Elliot's bird-of-paradise

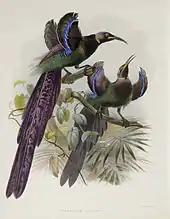
Illustration by J. Wolf and J. Smith

Only two adult male specimens are known of this bird, held in the British Natural History Museum (BMNH) and the Dresden Natural History Museum, and presumably deriving from the Vogelkop Peninsula of north-western New Guinea. In 1930, Erwin Stresemann inspected both specimens and declared Elliot's Bird of Paradise to be an intergeneric hybrid between a black sicklebill and Arfak astrapia. Other ornithologists dispute this claim. Errol Fuller argues that the astrapia is a fanciful choice made with little supporting evidence, and that Elliot's Bird of Paradise is much smaller than the two proposed parent species. The specimens show a number of characteristics not present in either parent species, adding weight to the possibility of the specimens constituting a unique species. As recently as 2012, Julian Hume and Michael Walters suggested that it is likely the elusive bird is either rare or extinct. In 2024 a study which extracted DNA from the BMNH specimen confirmed that the astrapia parentage is incorrect, but revealed it to actually be an F1 hybrid between a long-tailed paradigalla and a black sicklebill.